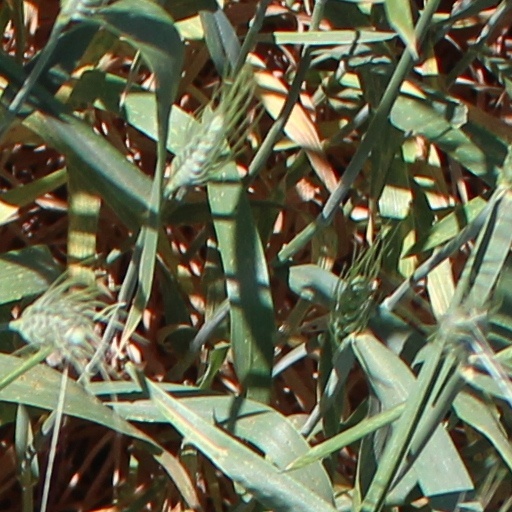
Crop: wheat